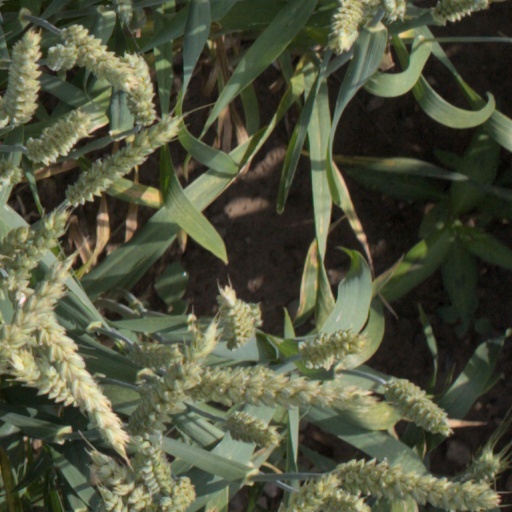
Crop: wheat